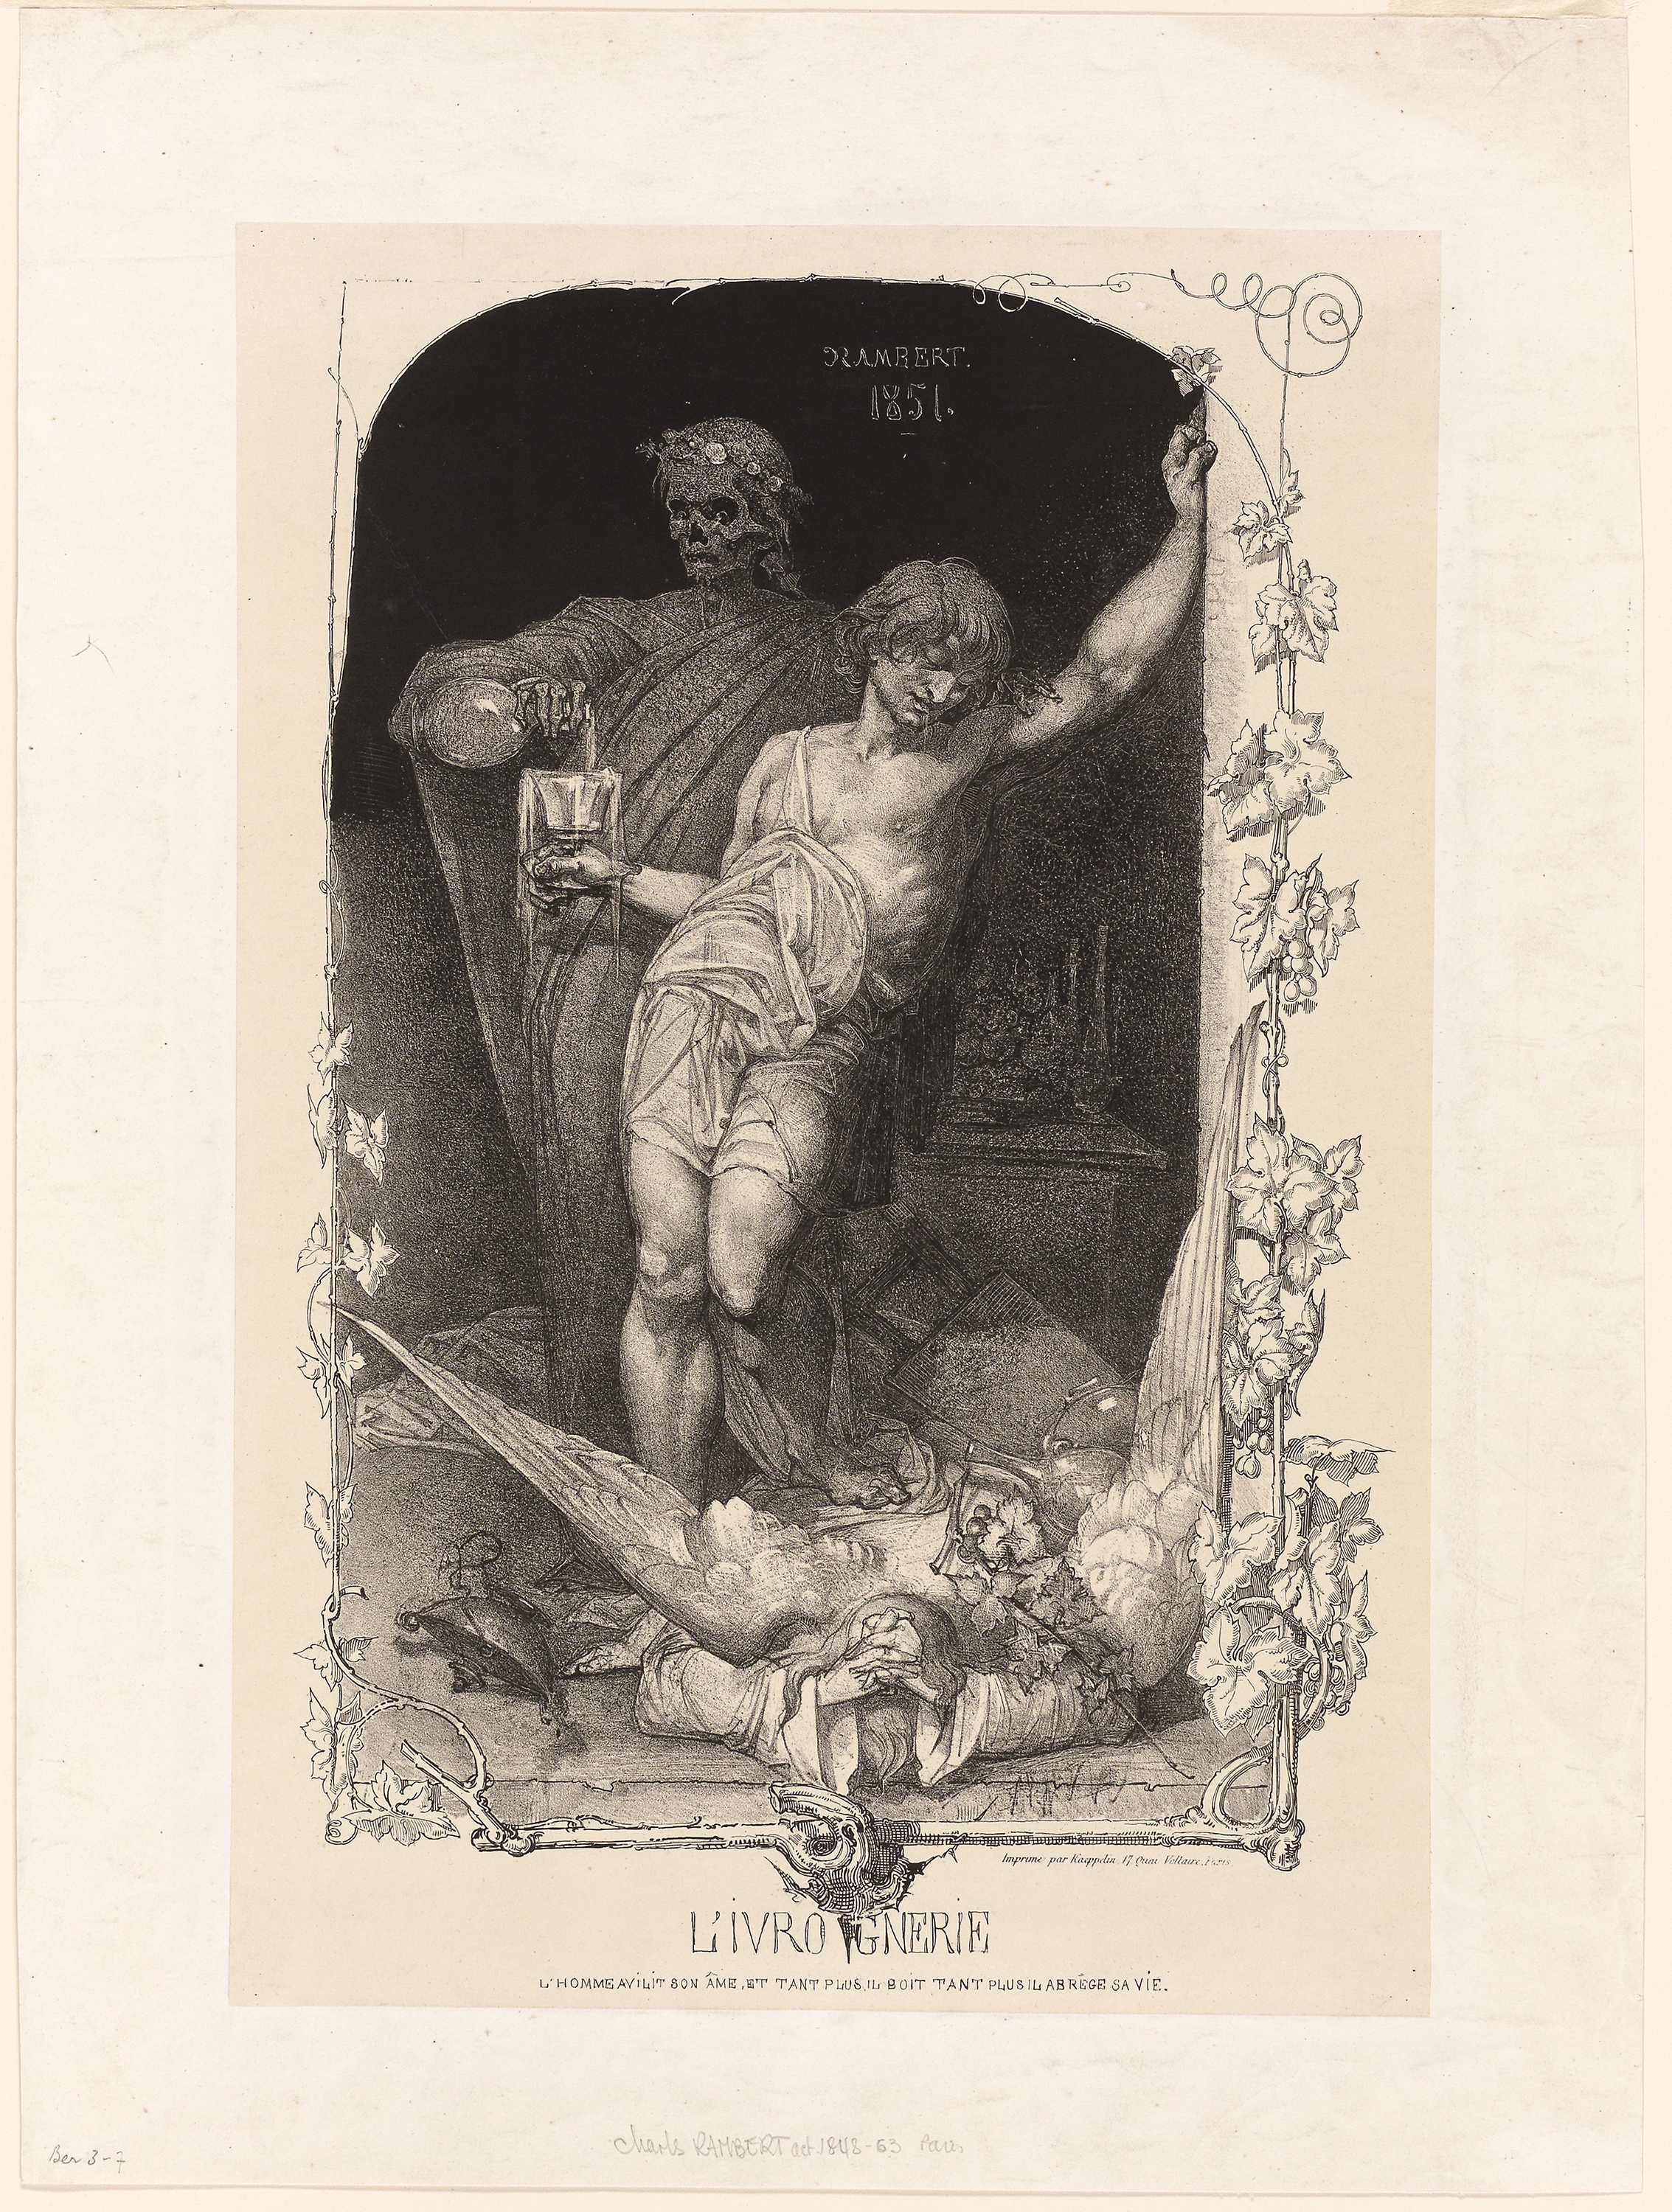
art, picture frame, history, illustration, stock photography, human behavior, artwork